Zhu Shen

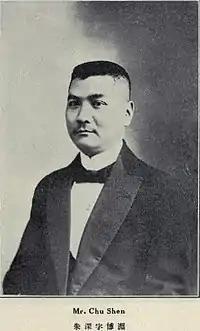
Zhu Shen (Who's Who in China 3rd ed., 1925)

Zhu Shen (1879 – July 2, 1943) was a politician and public prosecutor in the Republic of China. He was an important politician during the Provisional Government of the Republic of China and the Wang Jingwei regime. His courtesy name was Boyuan. He was born in Yongqing, Zhili (Hebei).